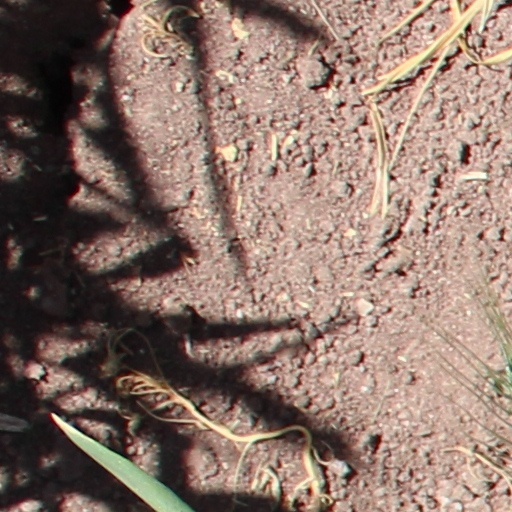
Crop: wheat